Dover Motor Speedway

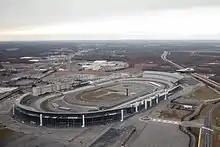
An overhead photo of Dover Motor Speedway and Bally's Dover in 2017.

Dover Motor Speedway (DMS) in its current form is measured at , with 24° of banking in the turns and 9° of banking on the track's straightaways. Located within the Dover Motor Speedway a horse racing track that is currently part of Bally's Dover, which is not owned by Speedway Motorsports; it is instead owned by Gaming and Leisure Properties and operated by the Bally's Corporation.